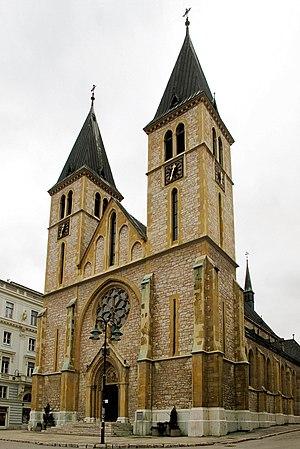
La cathédrale du Cœur-de-Jésus est située en Bosnie-Herzégovine, sur le territoire de la Ville de Sarejevo. Elle a été construite entre 1884 et 1889 par l'architecte Josip Vancaš et est inscrite sur la liste des monuments nationaux de Bosnie-Herzégovine.